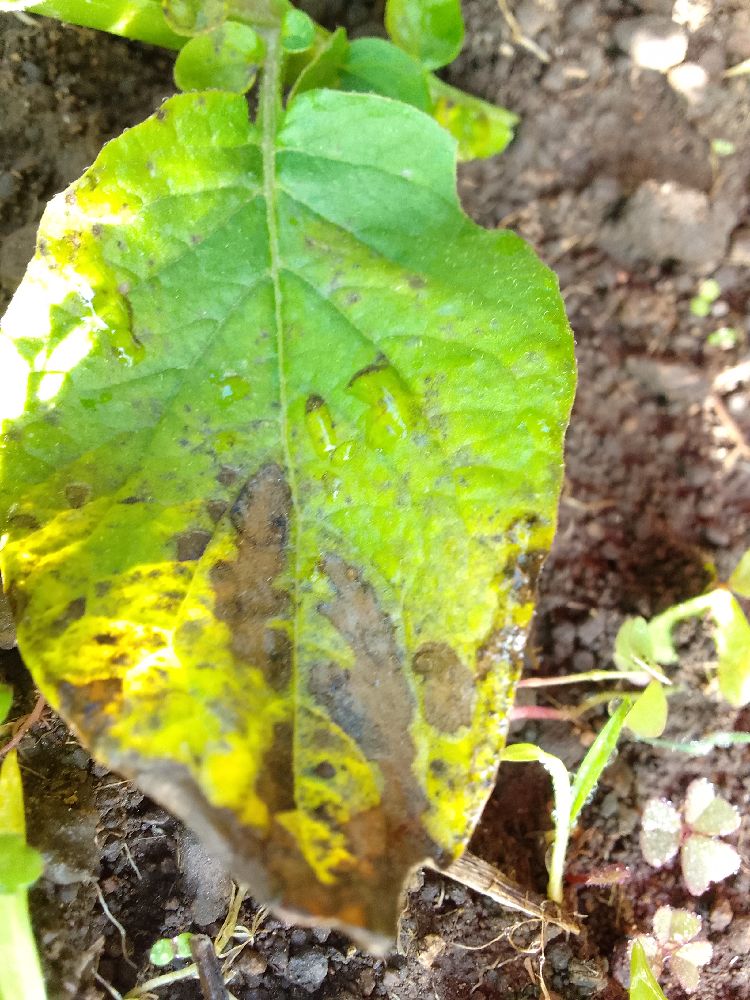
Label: Early blight